Neville Cardus

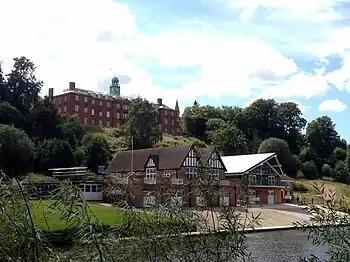
Shrewsbury School, seen from the River Severn

After Robert Cardus's death in 1900 the family moved several times, eventually breaking up altogether. Cardus left school in 1901 and took a variety of short-term, unskilled jobs before finding more secure employment as a clerk with Flemings' marine insurance agency. He lived for a time with his Aunt Beatrice with whom, according to Brookes, he had at an early age "embarked on a lifelong love affair ... In his eyes she could do no wrong". A flamboyant character, Beatrice brought colour into Cardus's life; she encouraged him to read worthwhile books and her memory, Brookes asserts, "remained a potent inspirational force" throughout his later life as a writer. She also bought him his first cricket bat.